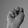
ASL letter: N